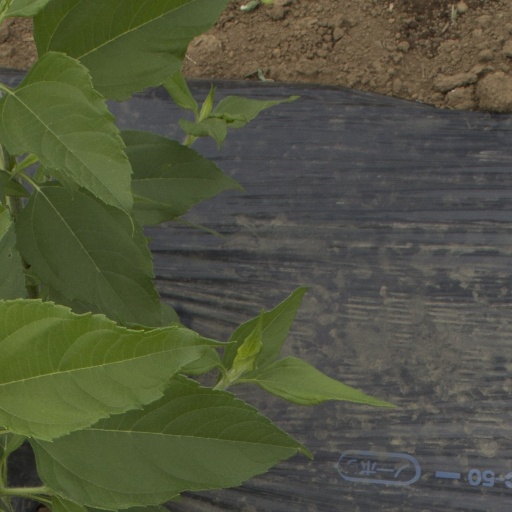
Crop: Jerusalem artichoke